Microphonics

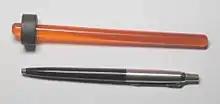
Radio and TV repairman's tool for testing microphony in vacuum tubes. The black rubber grommet gives the tube a firm but safe impact. Pen for scale.

A special tool, called a valve hammer, or tube hammer was sometimes used to safely tap the device suspected of being microphonic, while it was operating, so checking if such a tap would produce objectional audio effects.